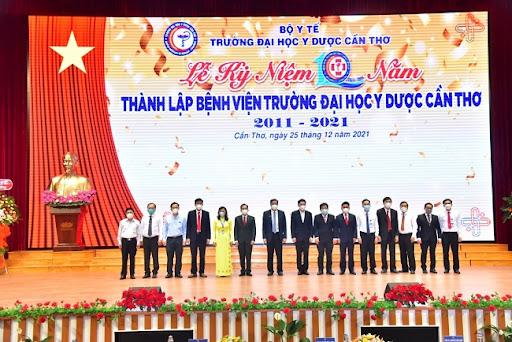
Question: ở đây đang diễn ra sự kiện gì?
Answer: lễ kỷ niệm 10 năm thành lập bệnh viện trường đại học y dược cần thơ